List of accolades received by BlacKkKlansman

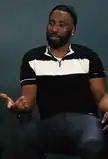
Spike Lee (left) received acclaim for his direction and screenplay, and Adam Driver (middle) and John David Washington (right) for their performances.

"BlacKkKlansman" is a 2018 American biographical comedy-drama film directed by Spike Lee and written by Charlie Wachtel, David Rabinowitz, Kevin Willmott, and Lee, based on the 2014 memoir "Black Klansman" by Ron Stallworth, the first African-American detective in the city's police department who infiltrated and exposed the local chapter of the Ku Klux Klan in the 1970s. Produced by Lee, Raymond Mansfield, Shaun Redick, Sean McKittrick, Jason Blum, and Jordan Peele, the film stars John David Washington as Stallworth, along with Adam Driver, Laura Harrier, and Topher Grace.